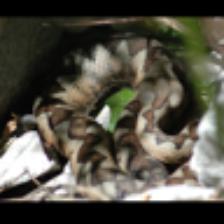
Label: NonHuman